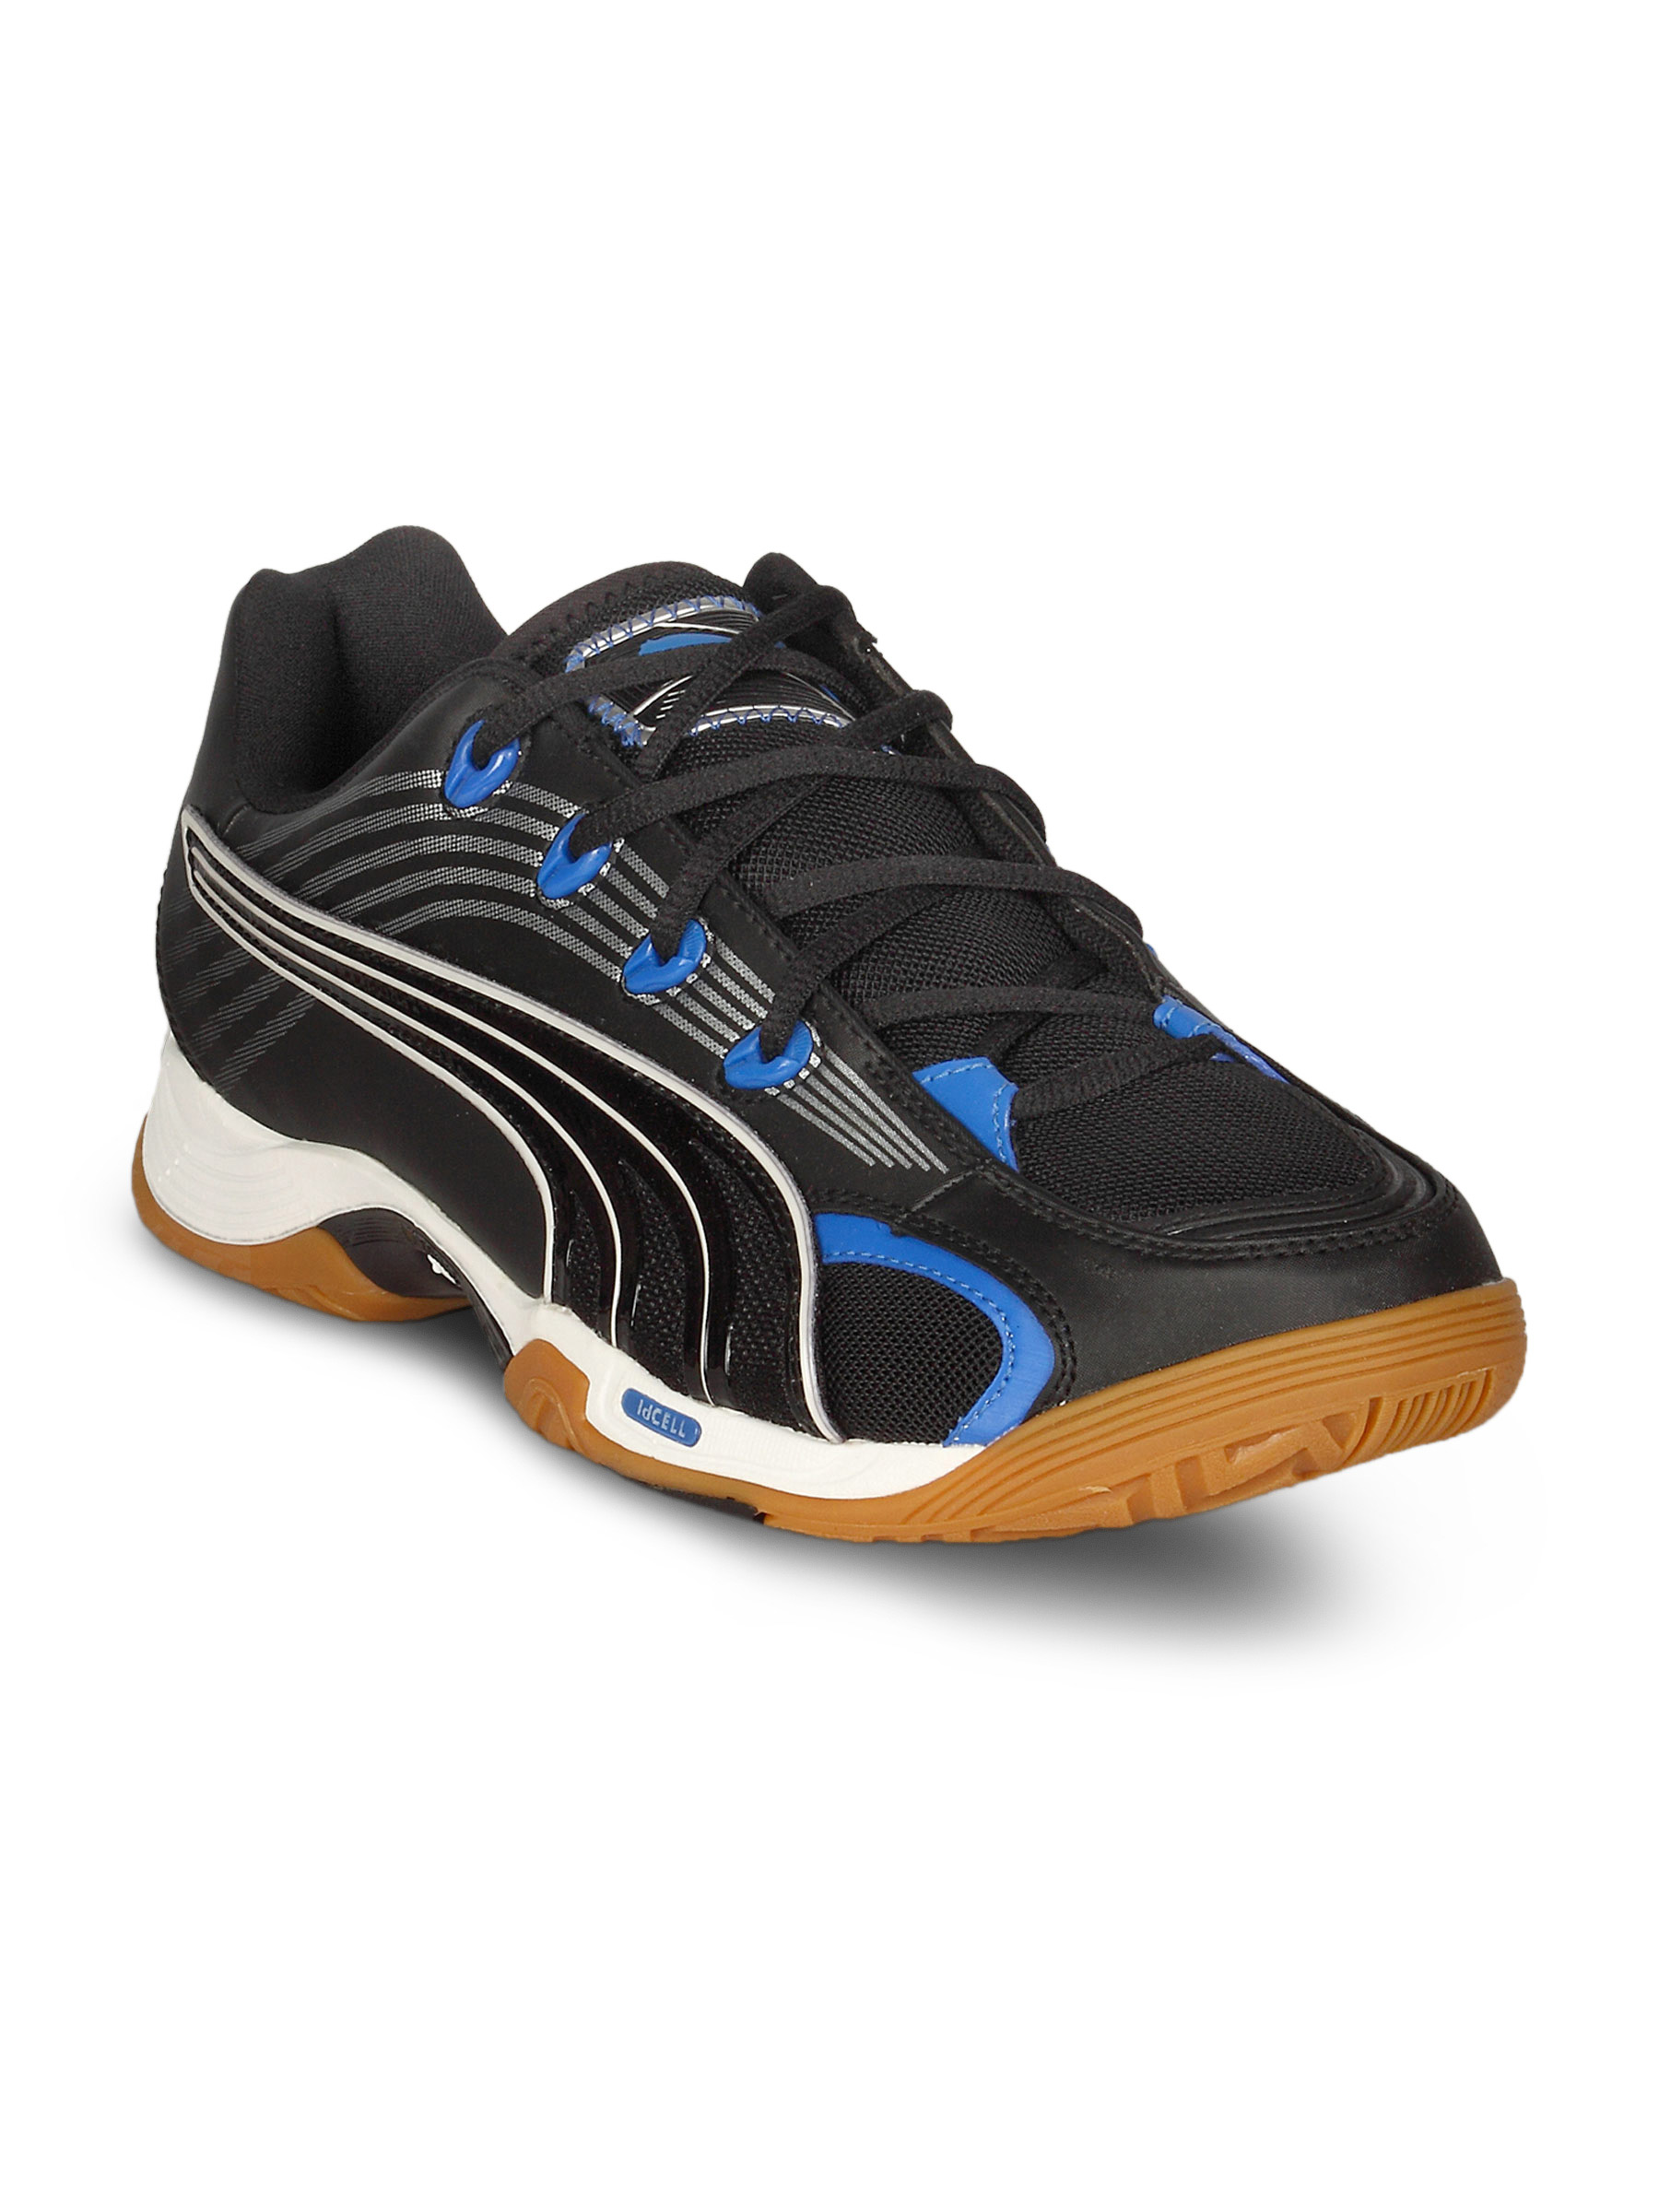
Puma Men's Vibrant Black White Shoe
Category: Footwear / Shoes / Sports Shoes
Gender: Men
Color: Black
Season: Summer 2011
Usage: Sports